Question: Please indicate a possible affordance area of the bed that can be used for lying down
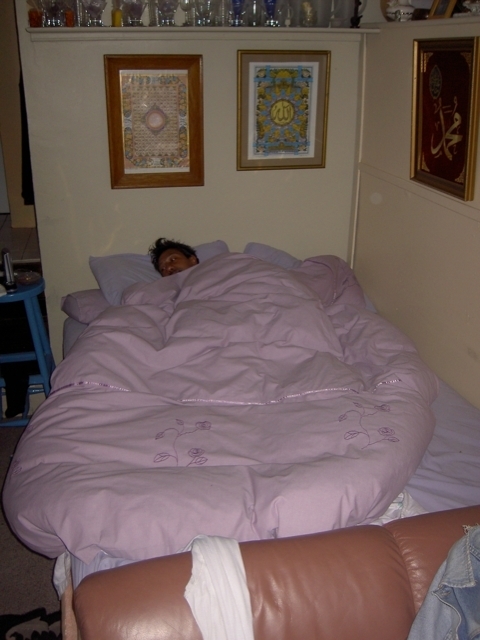
Answer: [63.673, 281.319, 479.623, 578.713]